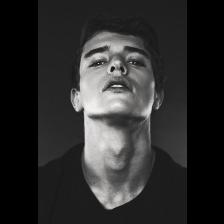
Label: Human